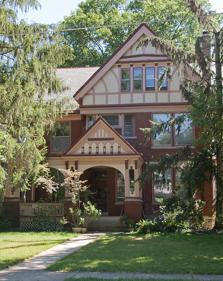
Building: Balch House (Cincinnati, Ohio)
Country: United States of America
Year built: 1896
Historic house in Ohio, United States United States historic place Balch House U.S. National Register of Historic Places Front of the house Show map of Ohio Show map of the United States Location 267 Greendale Ave., Cincinnati , Ohio Coordinates 39°9′4″N 84°31′4″W / 39.15111°N 84.51778°W / 39.15111; -84.51778 Area Less than 1 acre (0.40 ha) Built 1896 Architect Samuel Hannaford & Sons Architectural style Queen Anne MPS Samuel Hannaford and Sons TR in Hamilton County NRHP reference No. 80003036 Added to NRHP March 3, 1980 The Balch House is a historic house in Cincinnati , Ohio , United States .  Located along Greendale Avenue in that city's Clifton neighborhood, it is a two-and-a-half- story building constructed primarily in the Queen Anne style of architecture. In 1892, Cincinnati, Hamilton, and Dayton Railroad executive George Balch moved to Clifton.  Four years later, deciding to construct a house for himself, he chose renowned Cincinnati architect Samuel Hannaford . Balch was one of many Clifton residents to commission designs from Hannaford: having built a reputation as one of Cincinnati's premier Gilded Age architects, Hannaford had designed large numbers of houses for the residents of upscale neighborhoods such as Clifton. The Balch House was one of Hannaford's last residences in the area, for he retired in 1897. Built of brick and stucco on a stone foundation , the Balch House is covered by a slate roof. Among its distinctive architectural features is the large gable on the front, which rises above a large frame porch that rests on brick pedestals .  Individuals can enter the house through an ornate entrance located under a decorated smaller gable, while a large gable similar to that of the front crowns the house's western side.  The overall floor plan of the house is the shape of an "L." In 1980, the Balch House was listed on the National Register of Historic Places because of its well-preserved historic architecture. Dozens of other Cincinnati buildings were added to the Register at the same time as part of a multiple property submission of buildings designed by Hannaford. References